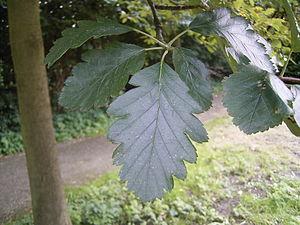
Sorbus intermedia, aussi appelé Alisier de Suède, Sorbier intermédiaire ou Sorbier de Scandinavie, est un arbre appartenant au genre des sorbiers de la famille des Rosaceae, sous-famille des Maloideae.